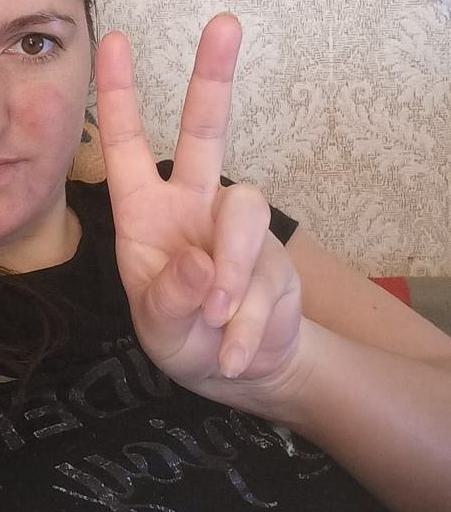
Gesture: peace